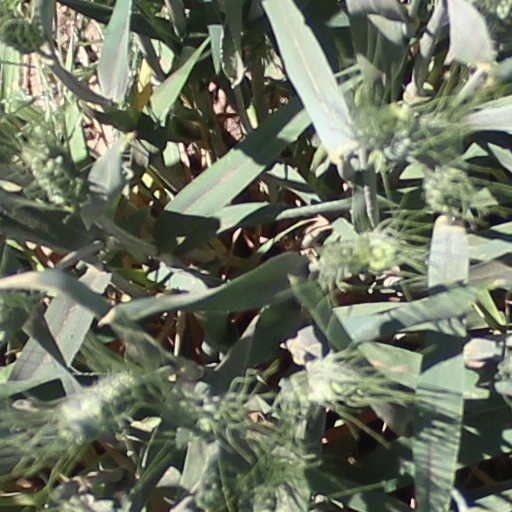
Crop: wheat